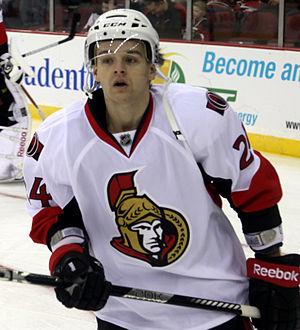
Stéphane Da Costa, né le 11 juillet 1989 à Paris, est un joueur professionnel de hockey sur glace franco-polonais qui évolue au poste d'attaquant. Il est le frère de Gabriel et Teddy Da Costa également joueurs de hockey sur glace.